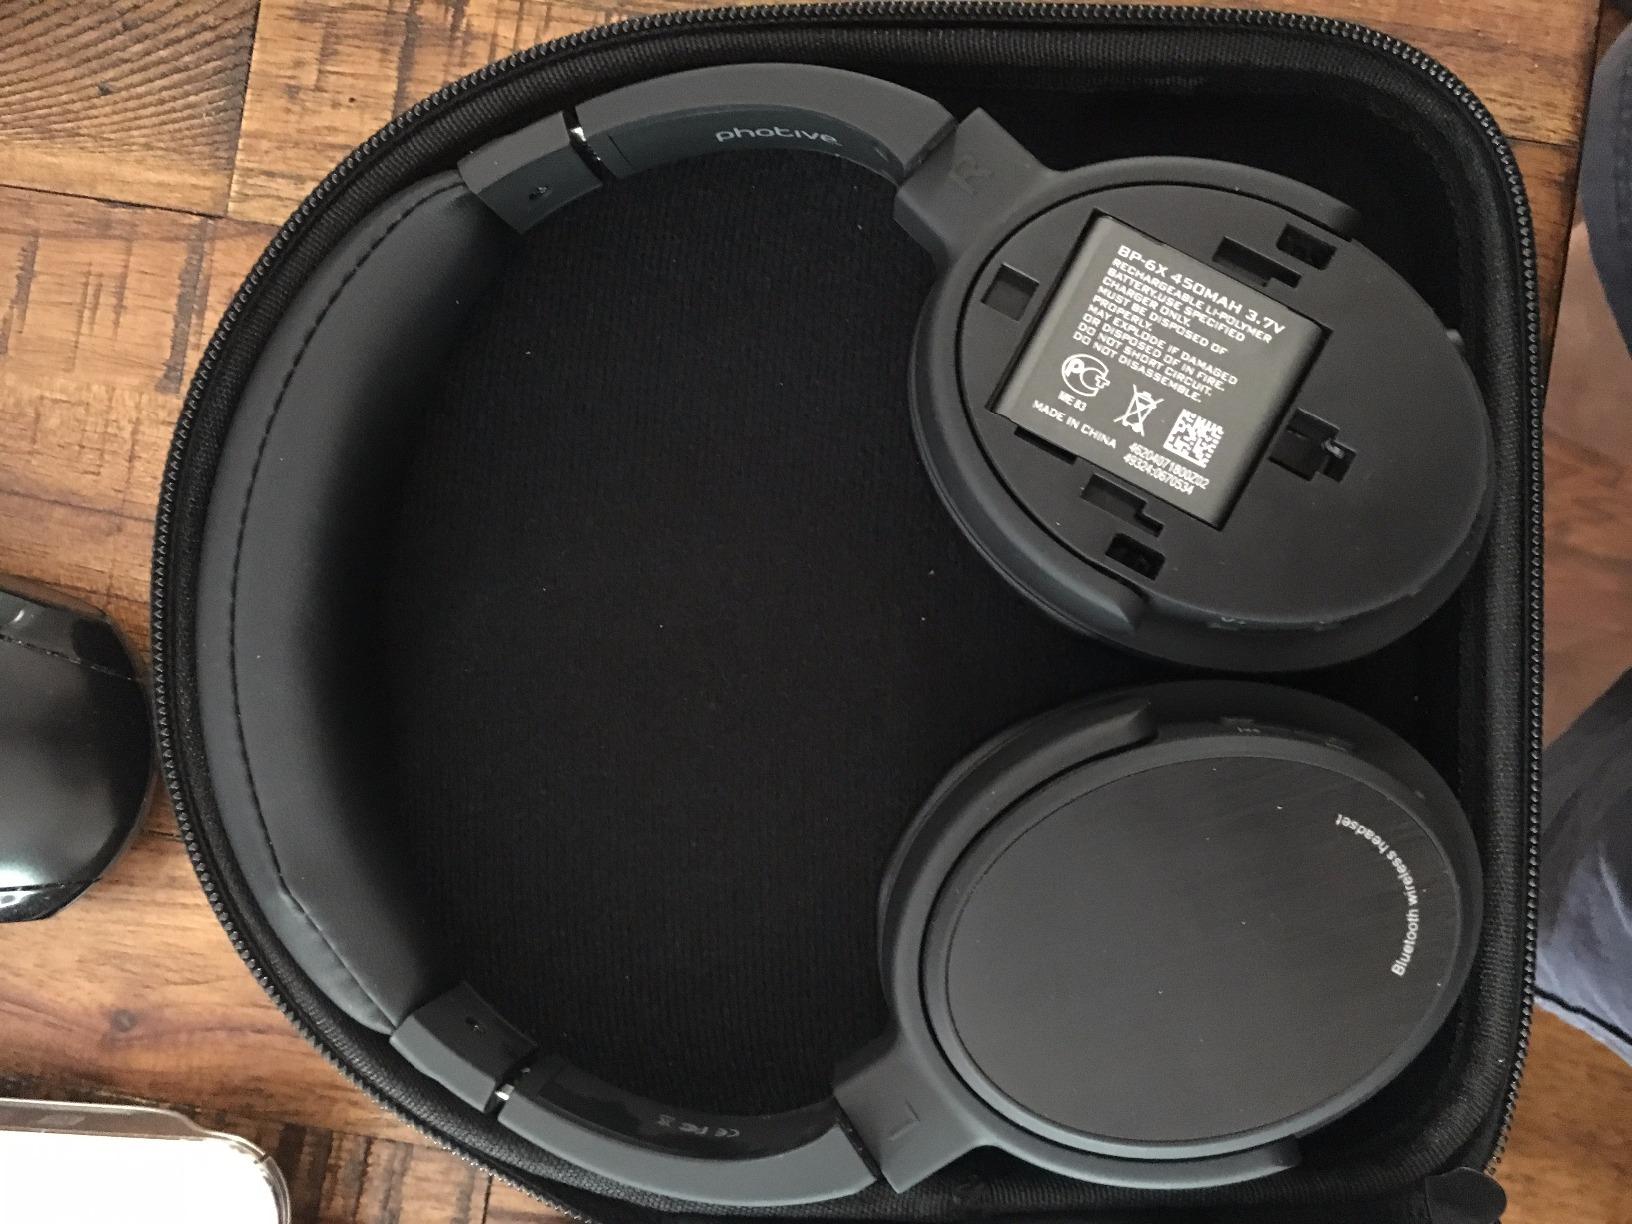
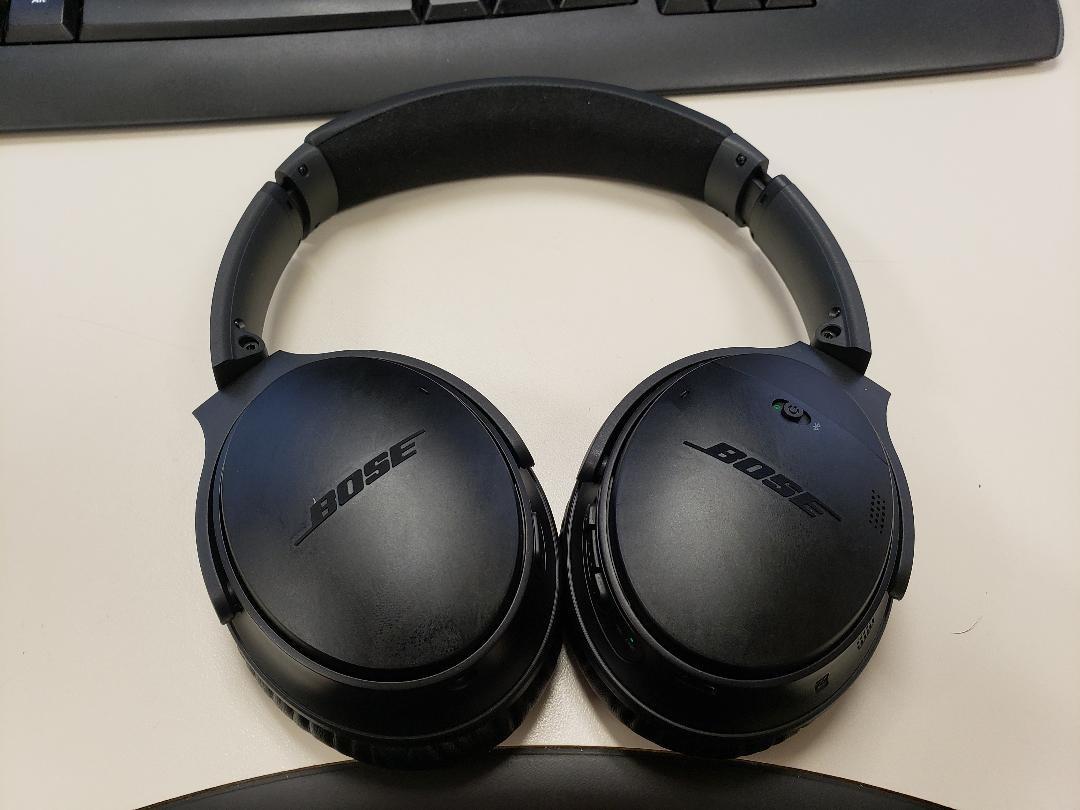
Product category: headphones
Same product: no